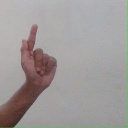
अक्षर: ळ